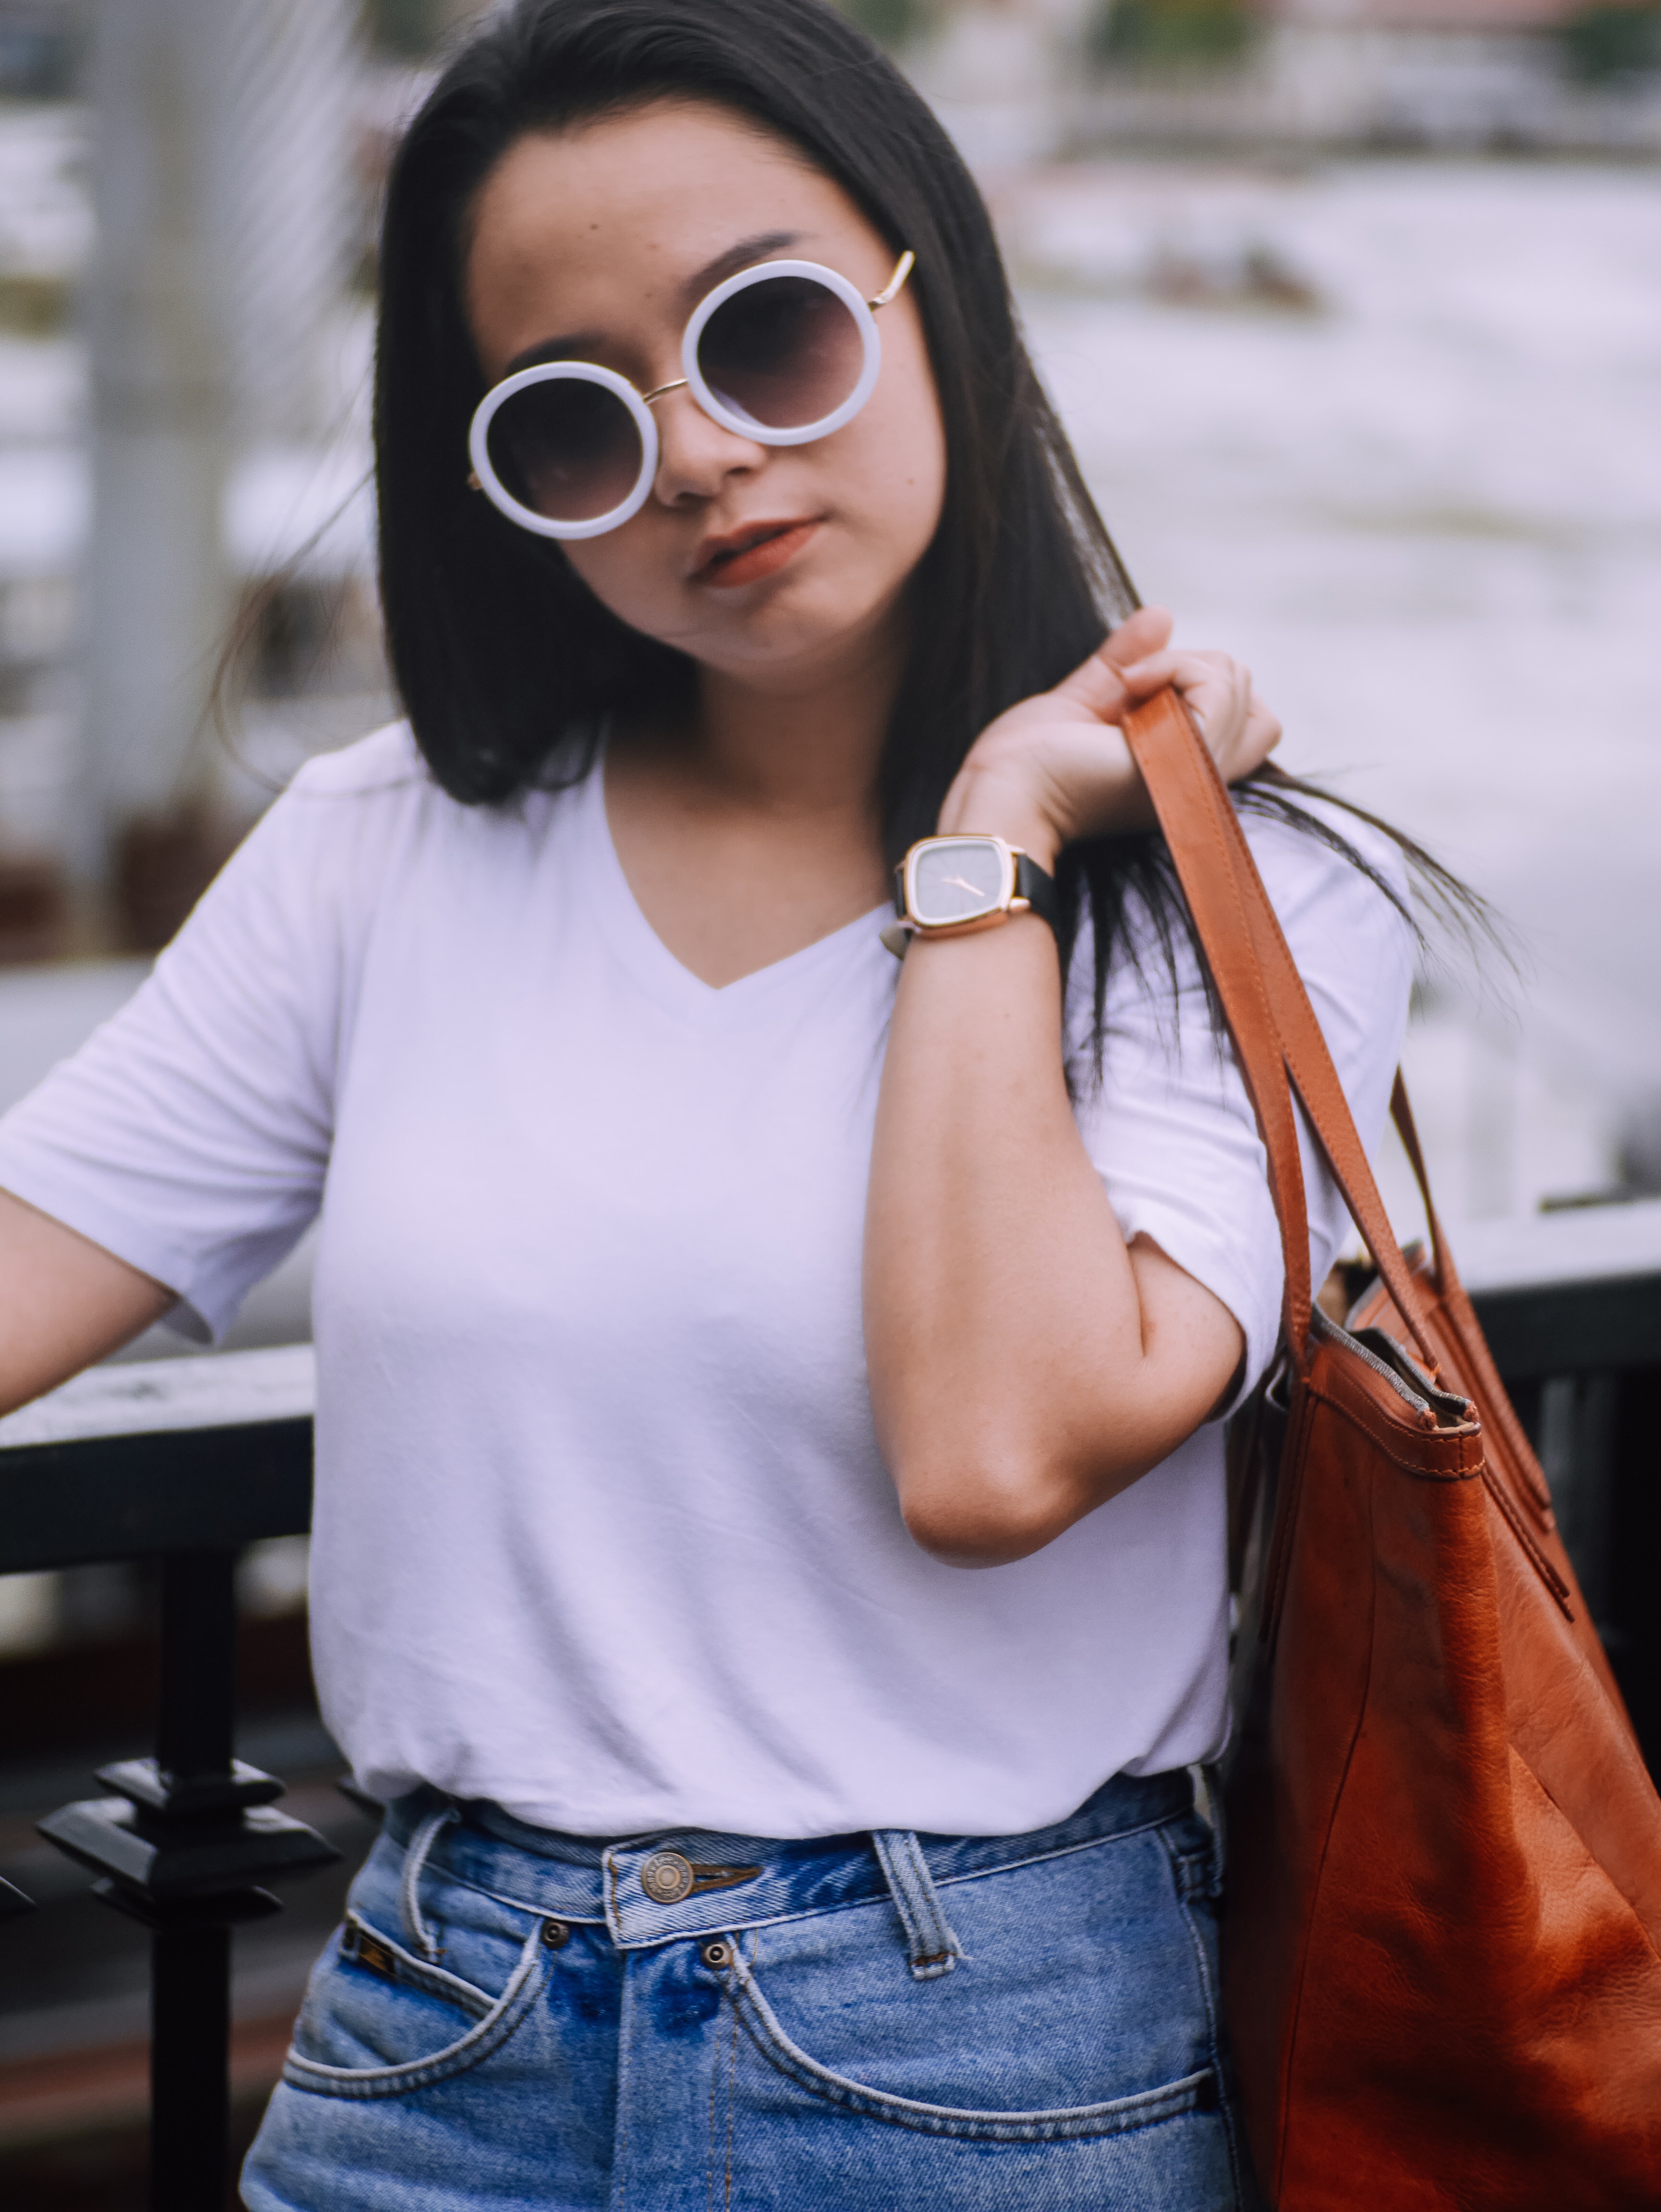
eyewear, white, clothing, shoulder, sunglasses, cool, street fashion, beauty, glasses, jeans, fashion, denim, textile, neck, fashion accessory, vision care, top, aviator sunglass, shorts, long hair, smile, waist, black hair, sleeve